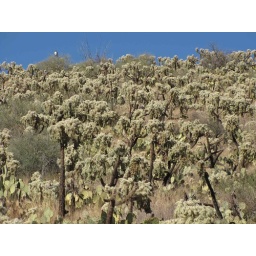
Hawk over hill of Jumping Cholla cactus; side road towards Boulder Mountain, N of Copper Creek Road, E of Mammoth, AZ